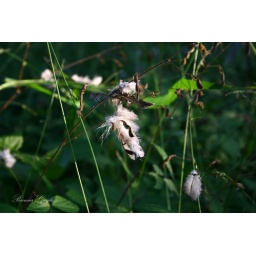
soft feathers settle on the grass below, a bird has been taken out of reach by a rapture of the sky